Al Gore

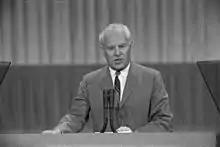
Albert Gore Sr. delivering a speech to the 1968 Democratic National Convention which the younger Gore helped him write

Gore was in college during the era of anti-Vietnam War protests. He was opposed to the war, but he disagreed with the tactics of the student protest movement and believed it to be juvenile and misguided to use a private university as a venue to vent anger at the war. He and his friends did not participate in Harvard demonstrations. John Tyson, a former roommate, recalled that "We distrusted these movements a lot ... We were a pretty traditional bunch of guys, positive for civil rights and women's rights but formal, transformed by the social revolution to some extent but not buying into something we considered detrimental to our country." Gore helped his father write an anti war address to the Democratic National Convention of 1968 but stayed with his parents in their hotel room during the violent protests.